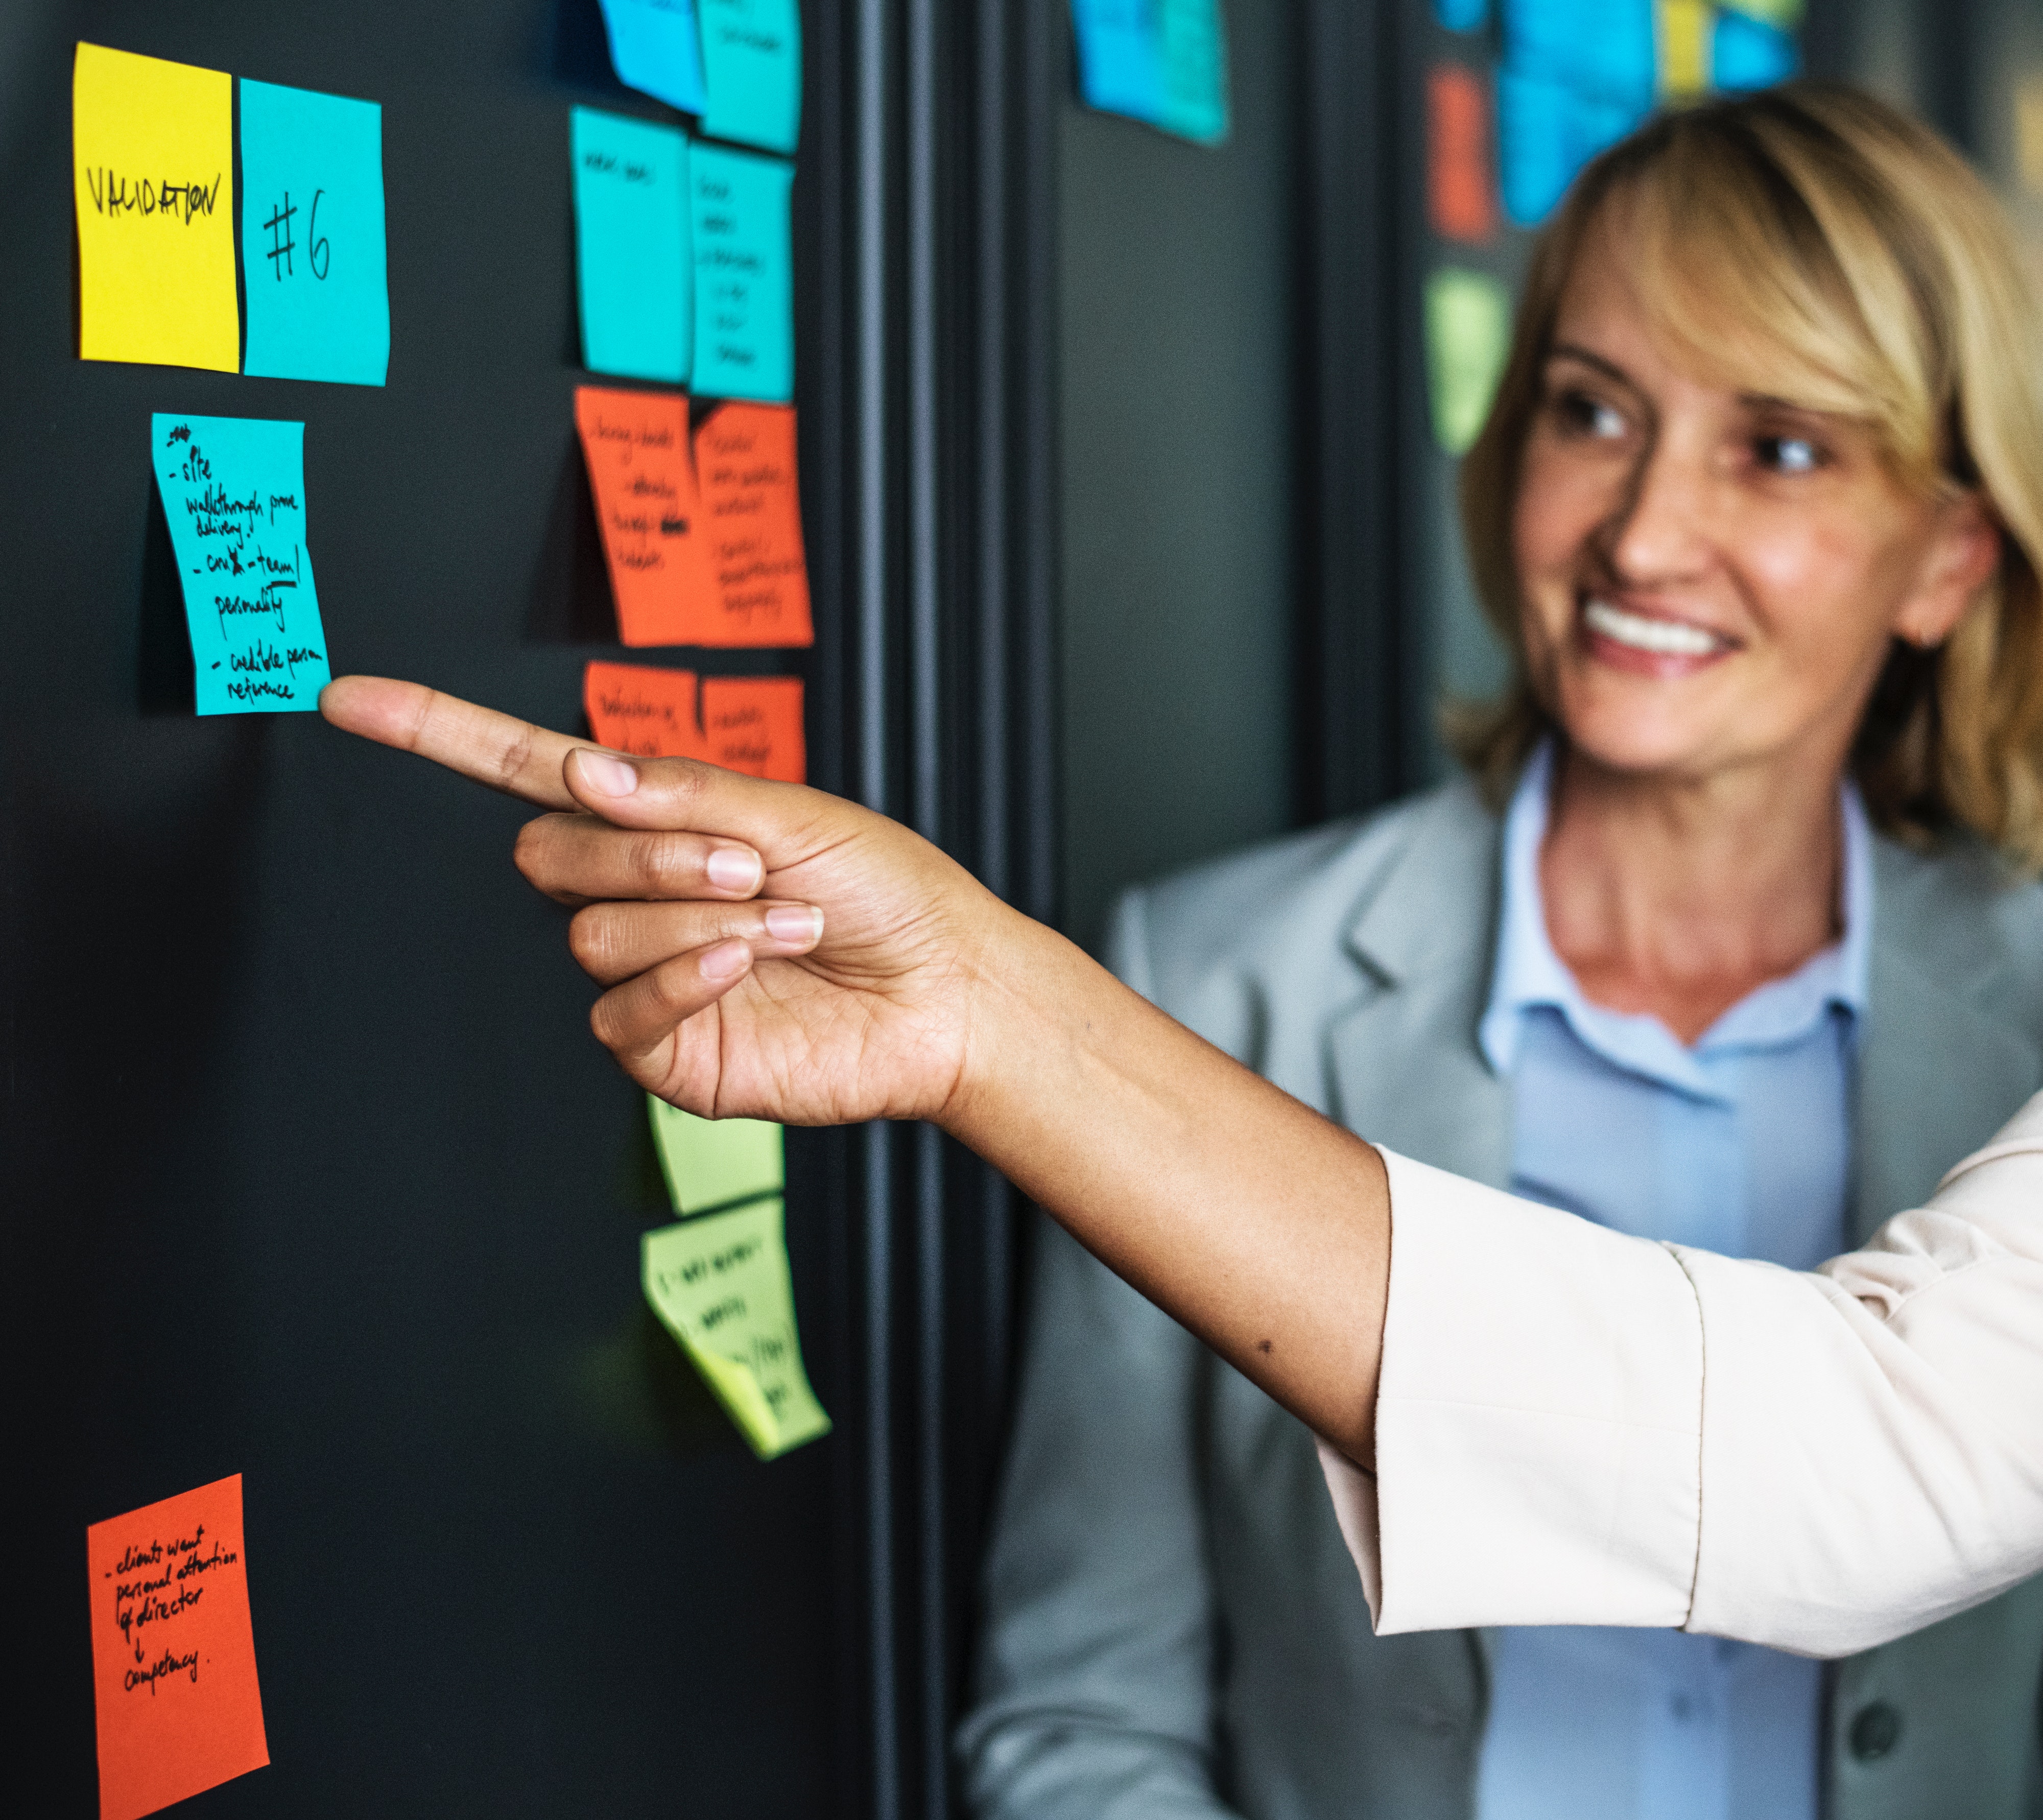
job, gesture